SBI Group

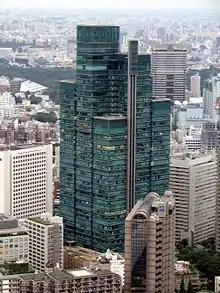

SBI Holdings, sometimes referred to as Strategic Business Innovator Group, is a financial services company group based in Tokyo, Japan. The group's businesses and companies are held primarily at SBI Holdings.